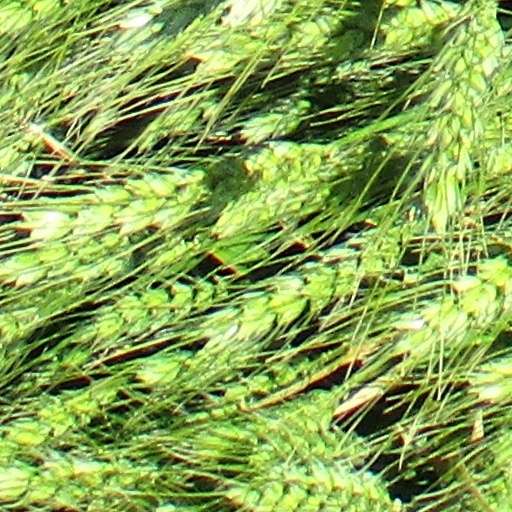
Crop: wheat